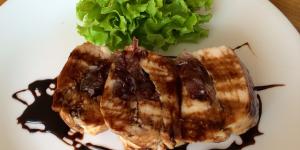
pollo con reduccion de balsamico